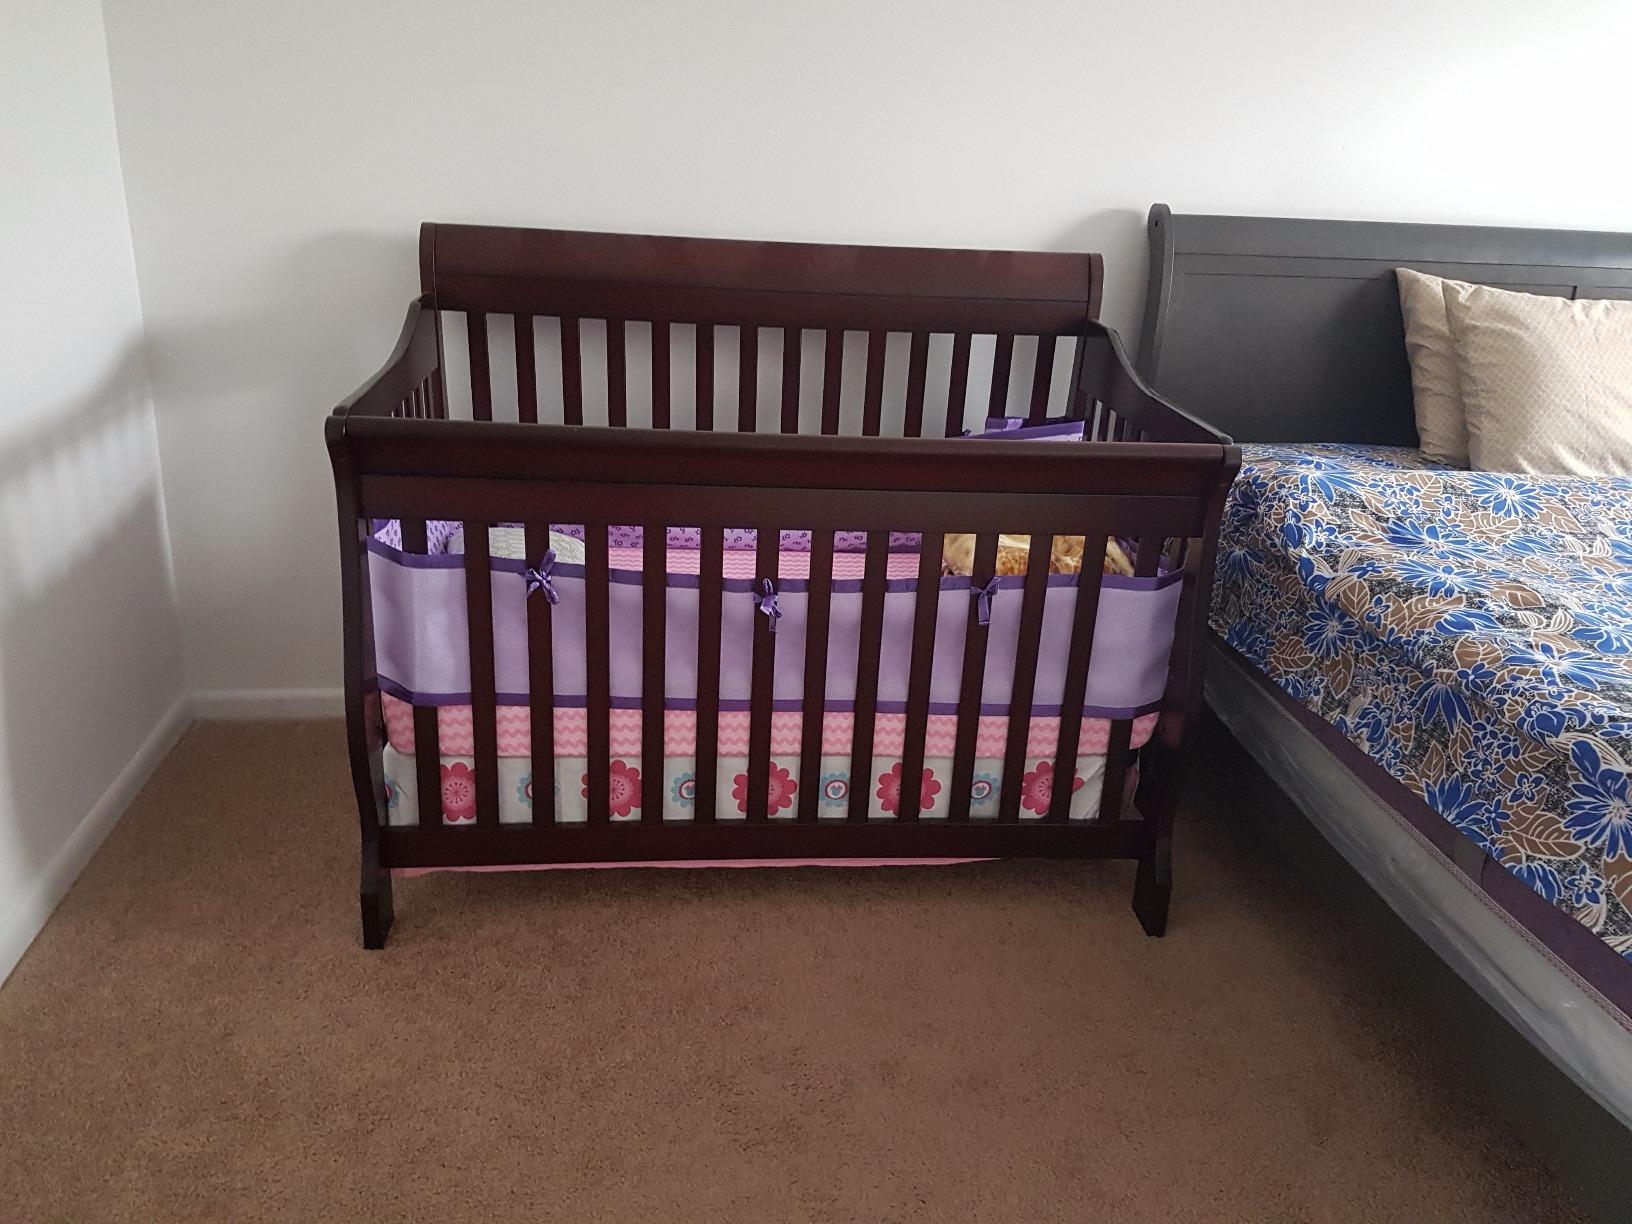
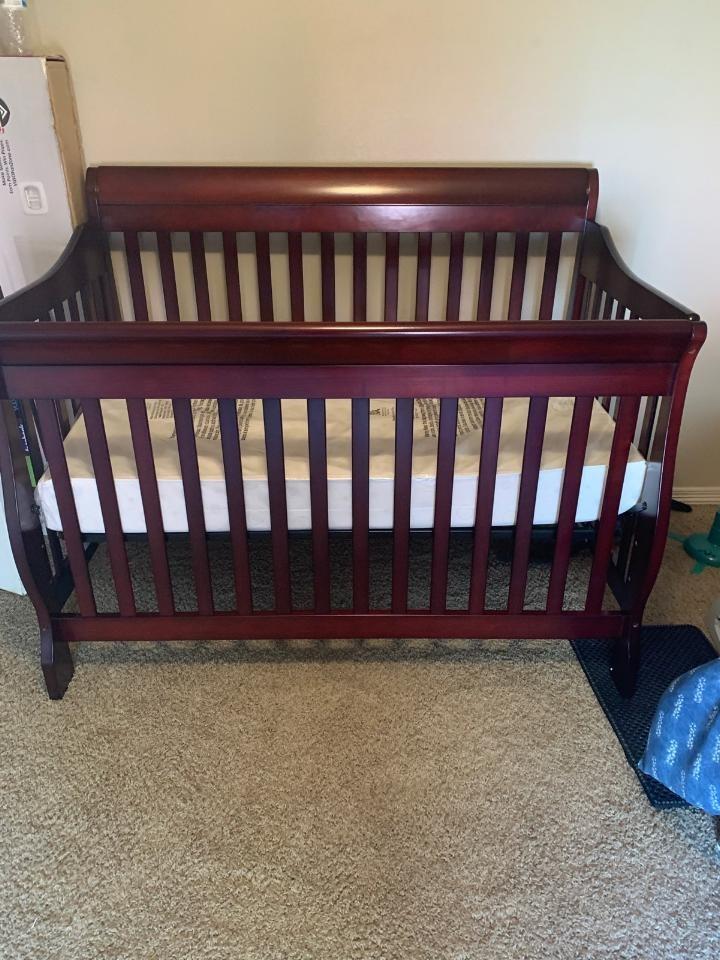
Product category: products_crib
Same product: yes